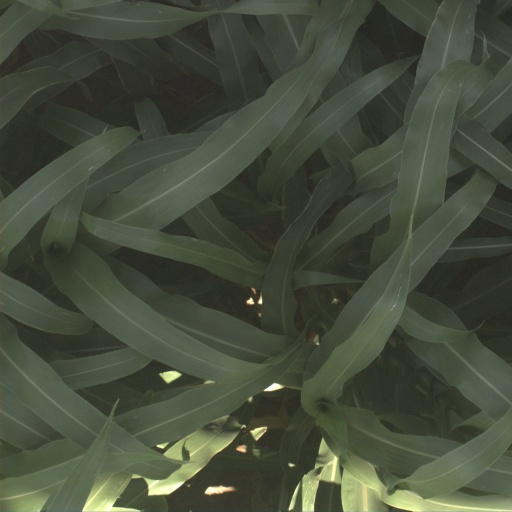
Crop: sorghum